Hillary Clinton as Secretary of State

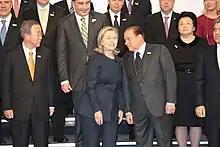
At this early December 2010 summit in Kazakhstan, Clinton dealt with the fallout from the United States diplomatic cables leak.

Over the summer of 2010, the stalled Israeli–Palestinian peace process was potentially revived when the various parties involved agreed to direct talks for the first time in a while. While President Obama was the orchestrator of the movement, Secretary Clinton had gone through months of cajoling just to get the parties to the table, and helped convince the reluctant Palestinians by getting support for direct talks from Egypt and Jordan. She then assumed a prominent role in the talks; Speaking at a September 2 meeting at the State Department between Prime Minister Benjamin Netanyahu of Israel and President Mahmoud Abbas of the Palestinian Authority, she acknowledged that, "We've been here before, and we know how difficult the road ahead will be." Her role in the ongoing talks would be to take over from U.S. Special Envoy for Middle East Peace George J. Mitchell when discussions threatened to break down. The talks were generally given little chance to succeed, and Clinton faced the history of many such past failures, including the near miss of her husband at the 2000 Camp David Summit. Nevertheless, her prominent role in them thrust her further into the international spotlight and had the potential to affect her legacy as secretary.